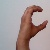
The image shows a hand gesture representing the letter 'C' in Indian Sign Language.